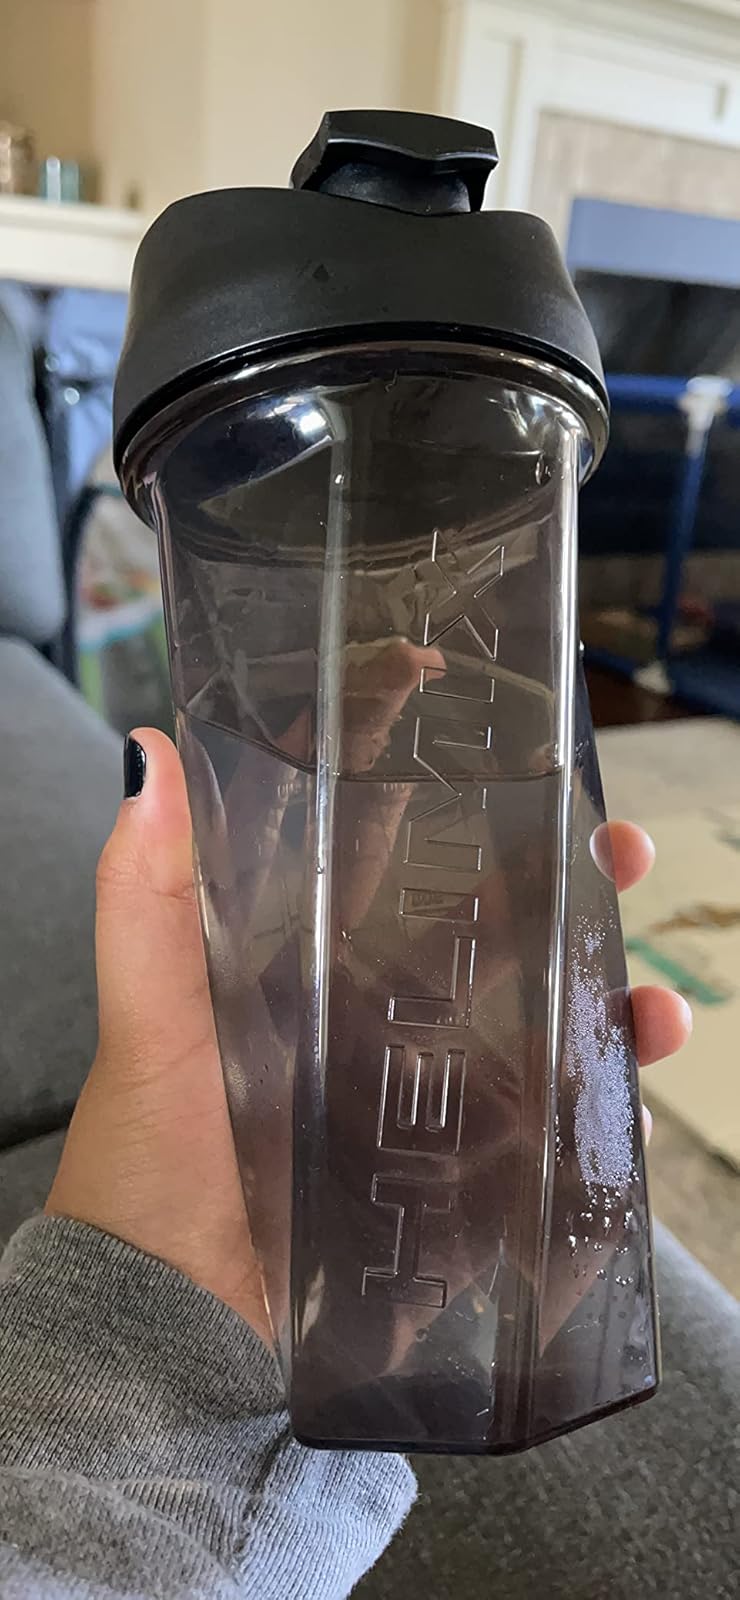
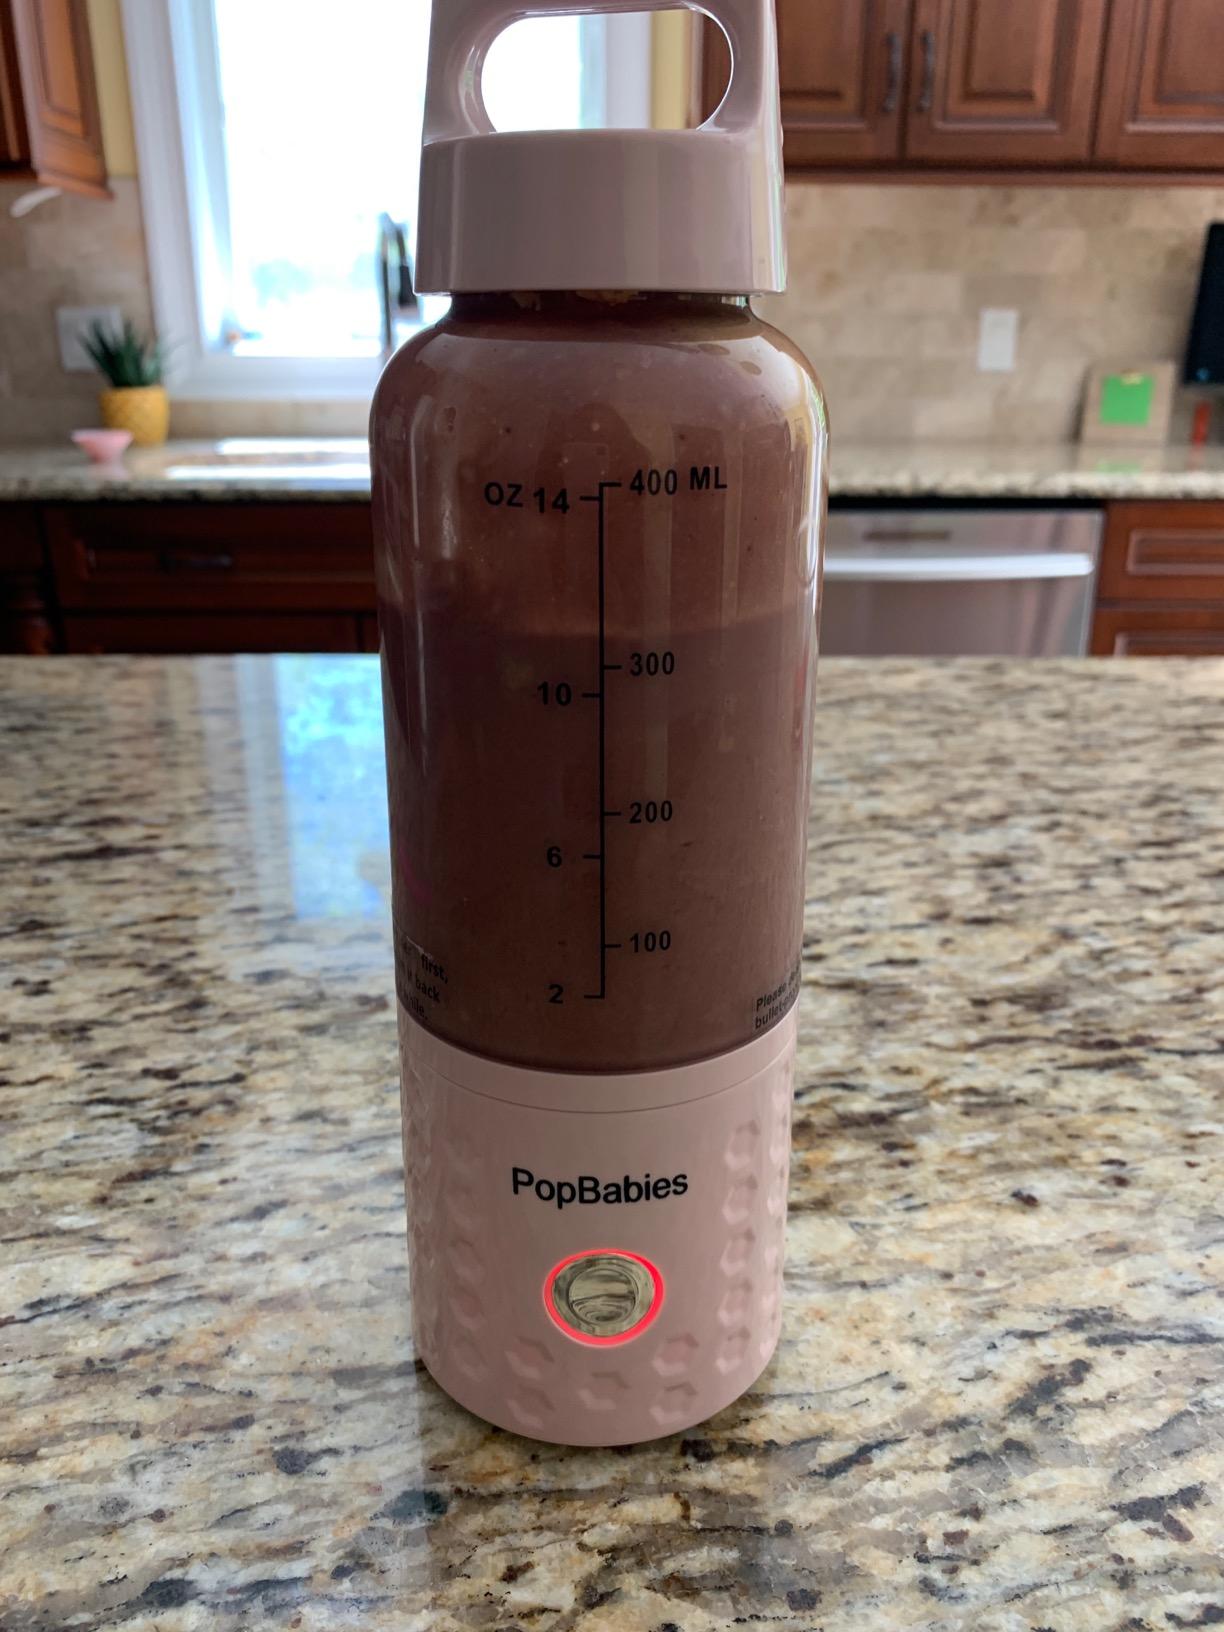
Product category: items_blender
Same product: no